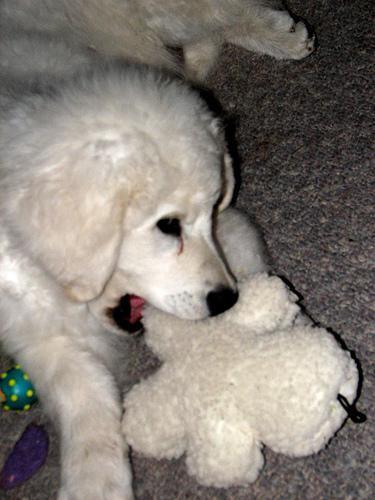
kuvasz